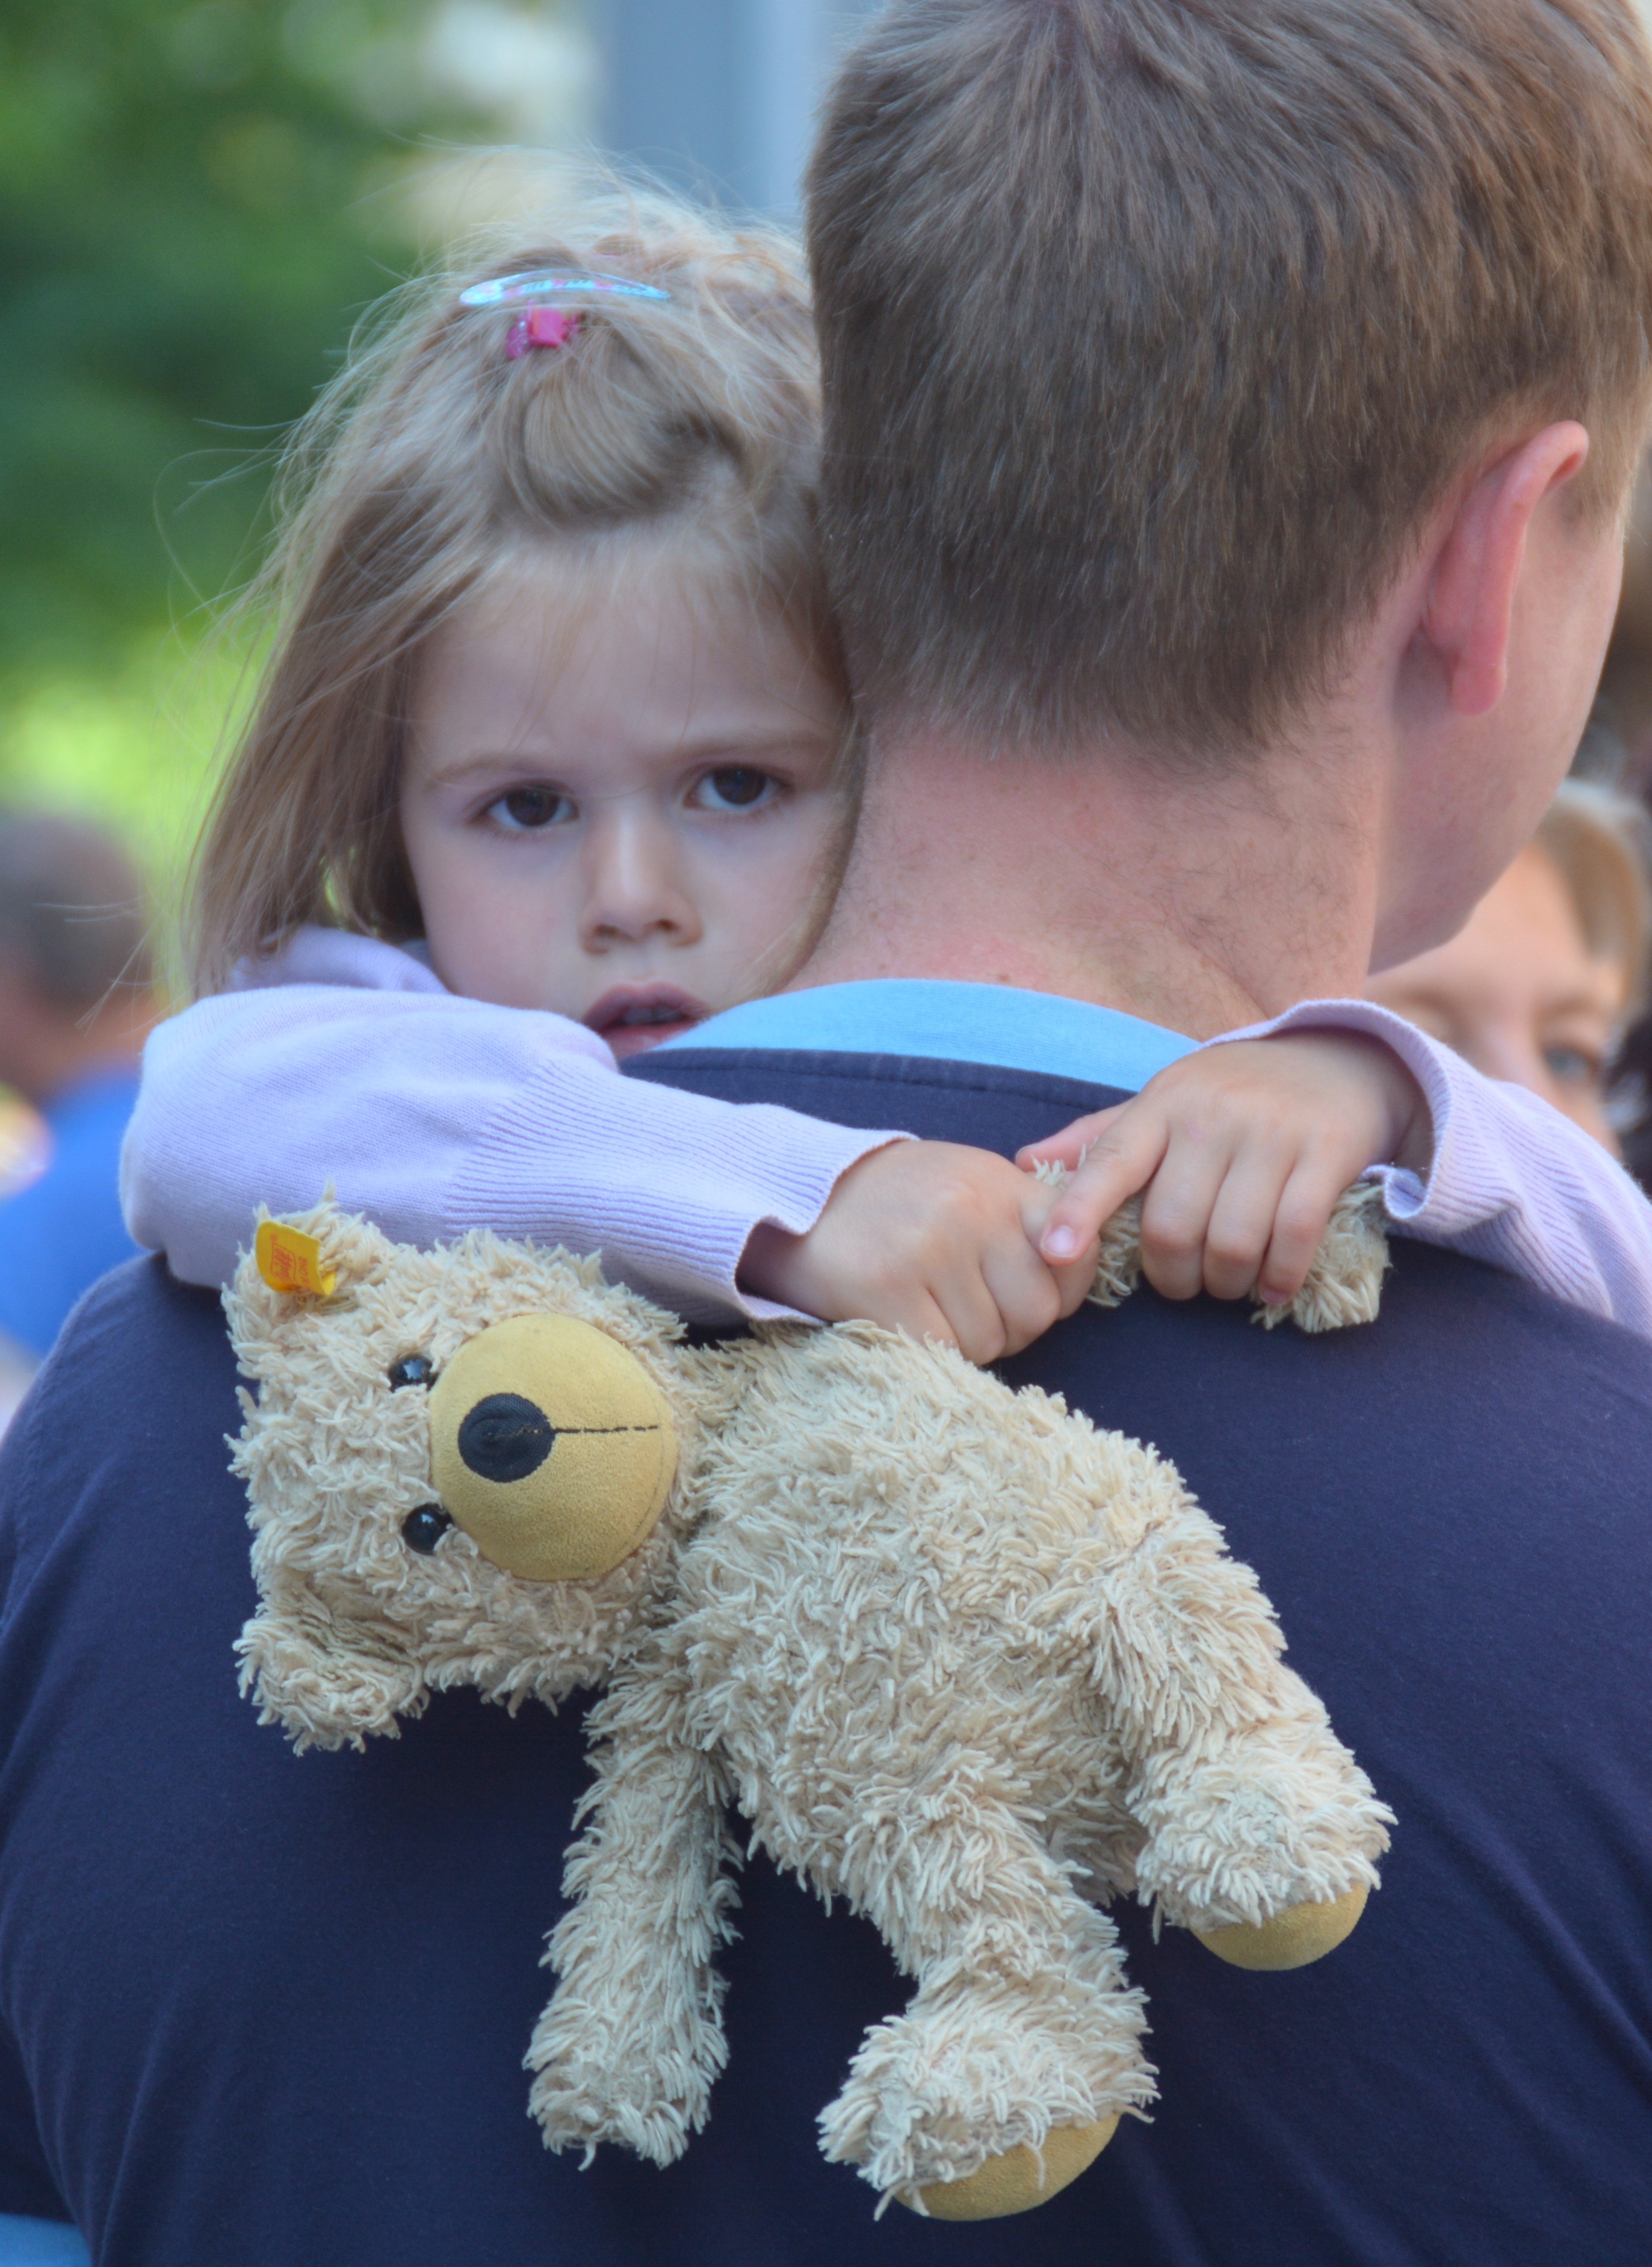
road, play, summer, father, child, toy, security, teddy bear, infant, toddler, hamburg, teddy, closeness, interaction